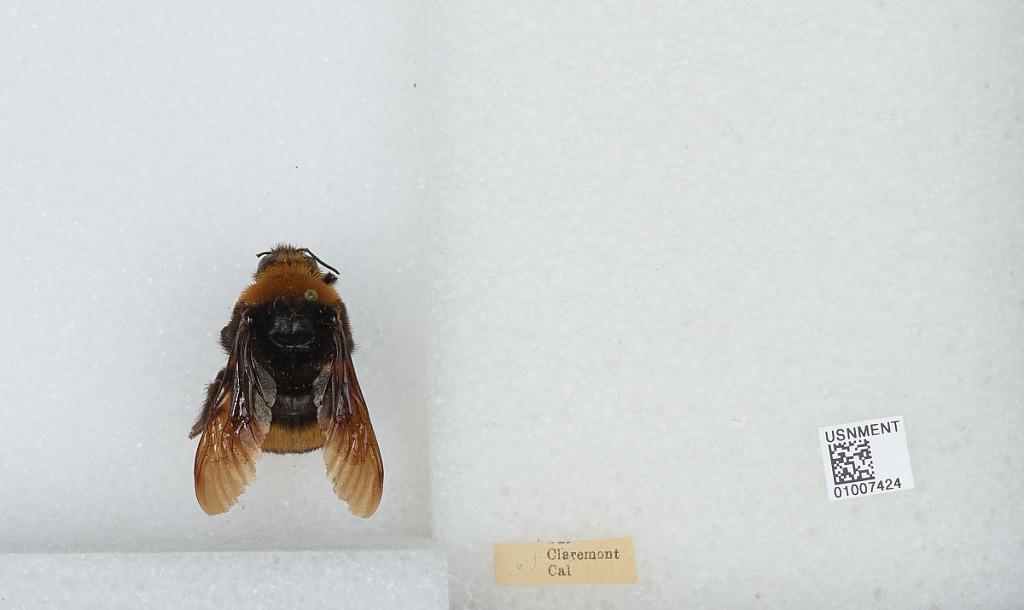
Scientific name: Bombus (Crotchiibombus) crotchii Cresson
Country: United States
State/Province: California
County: Los Angeles
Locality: Claremont
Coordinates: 34.11, -117.72